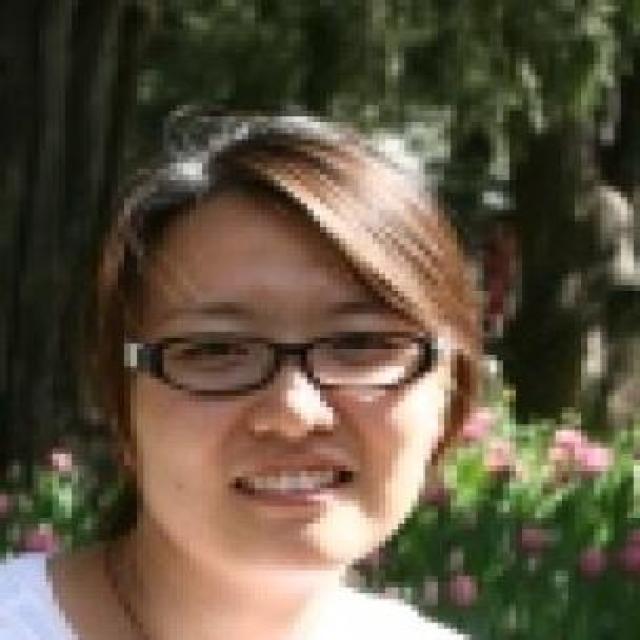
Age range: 21-44